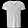
Label: T - shirt / top